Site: brandenburg
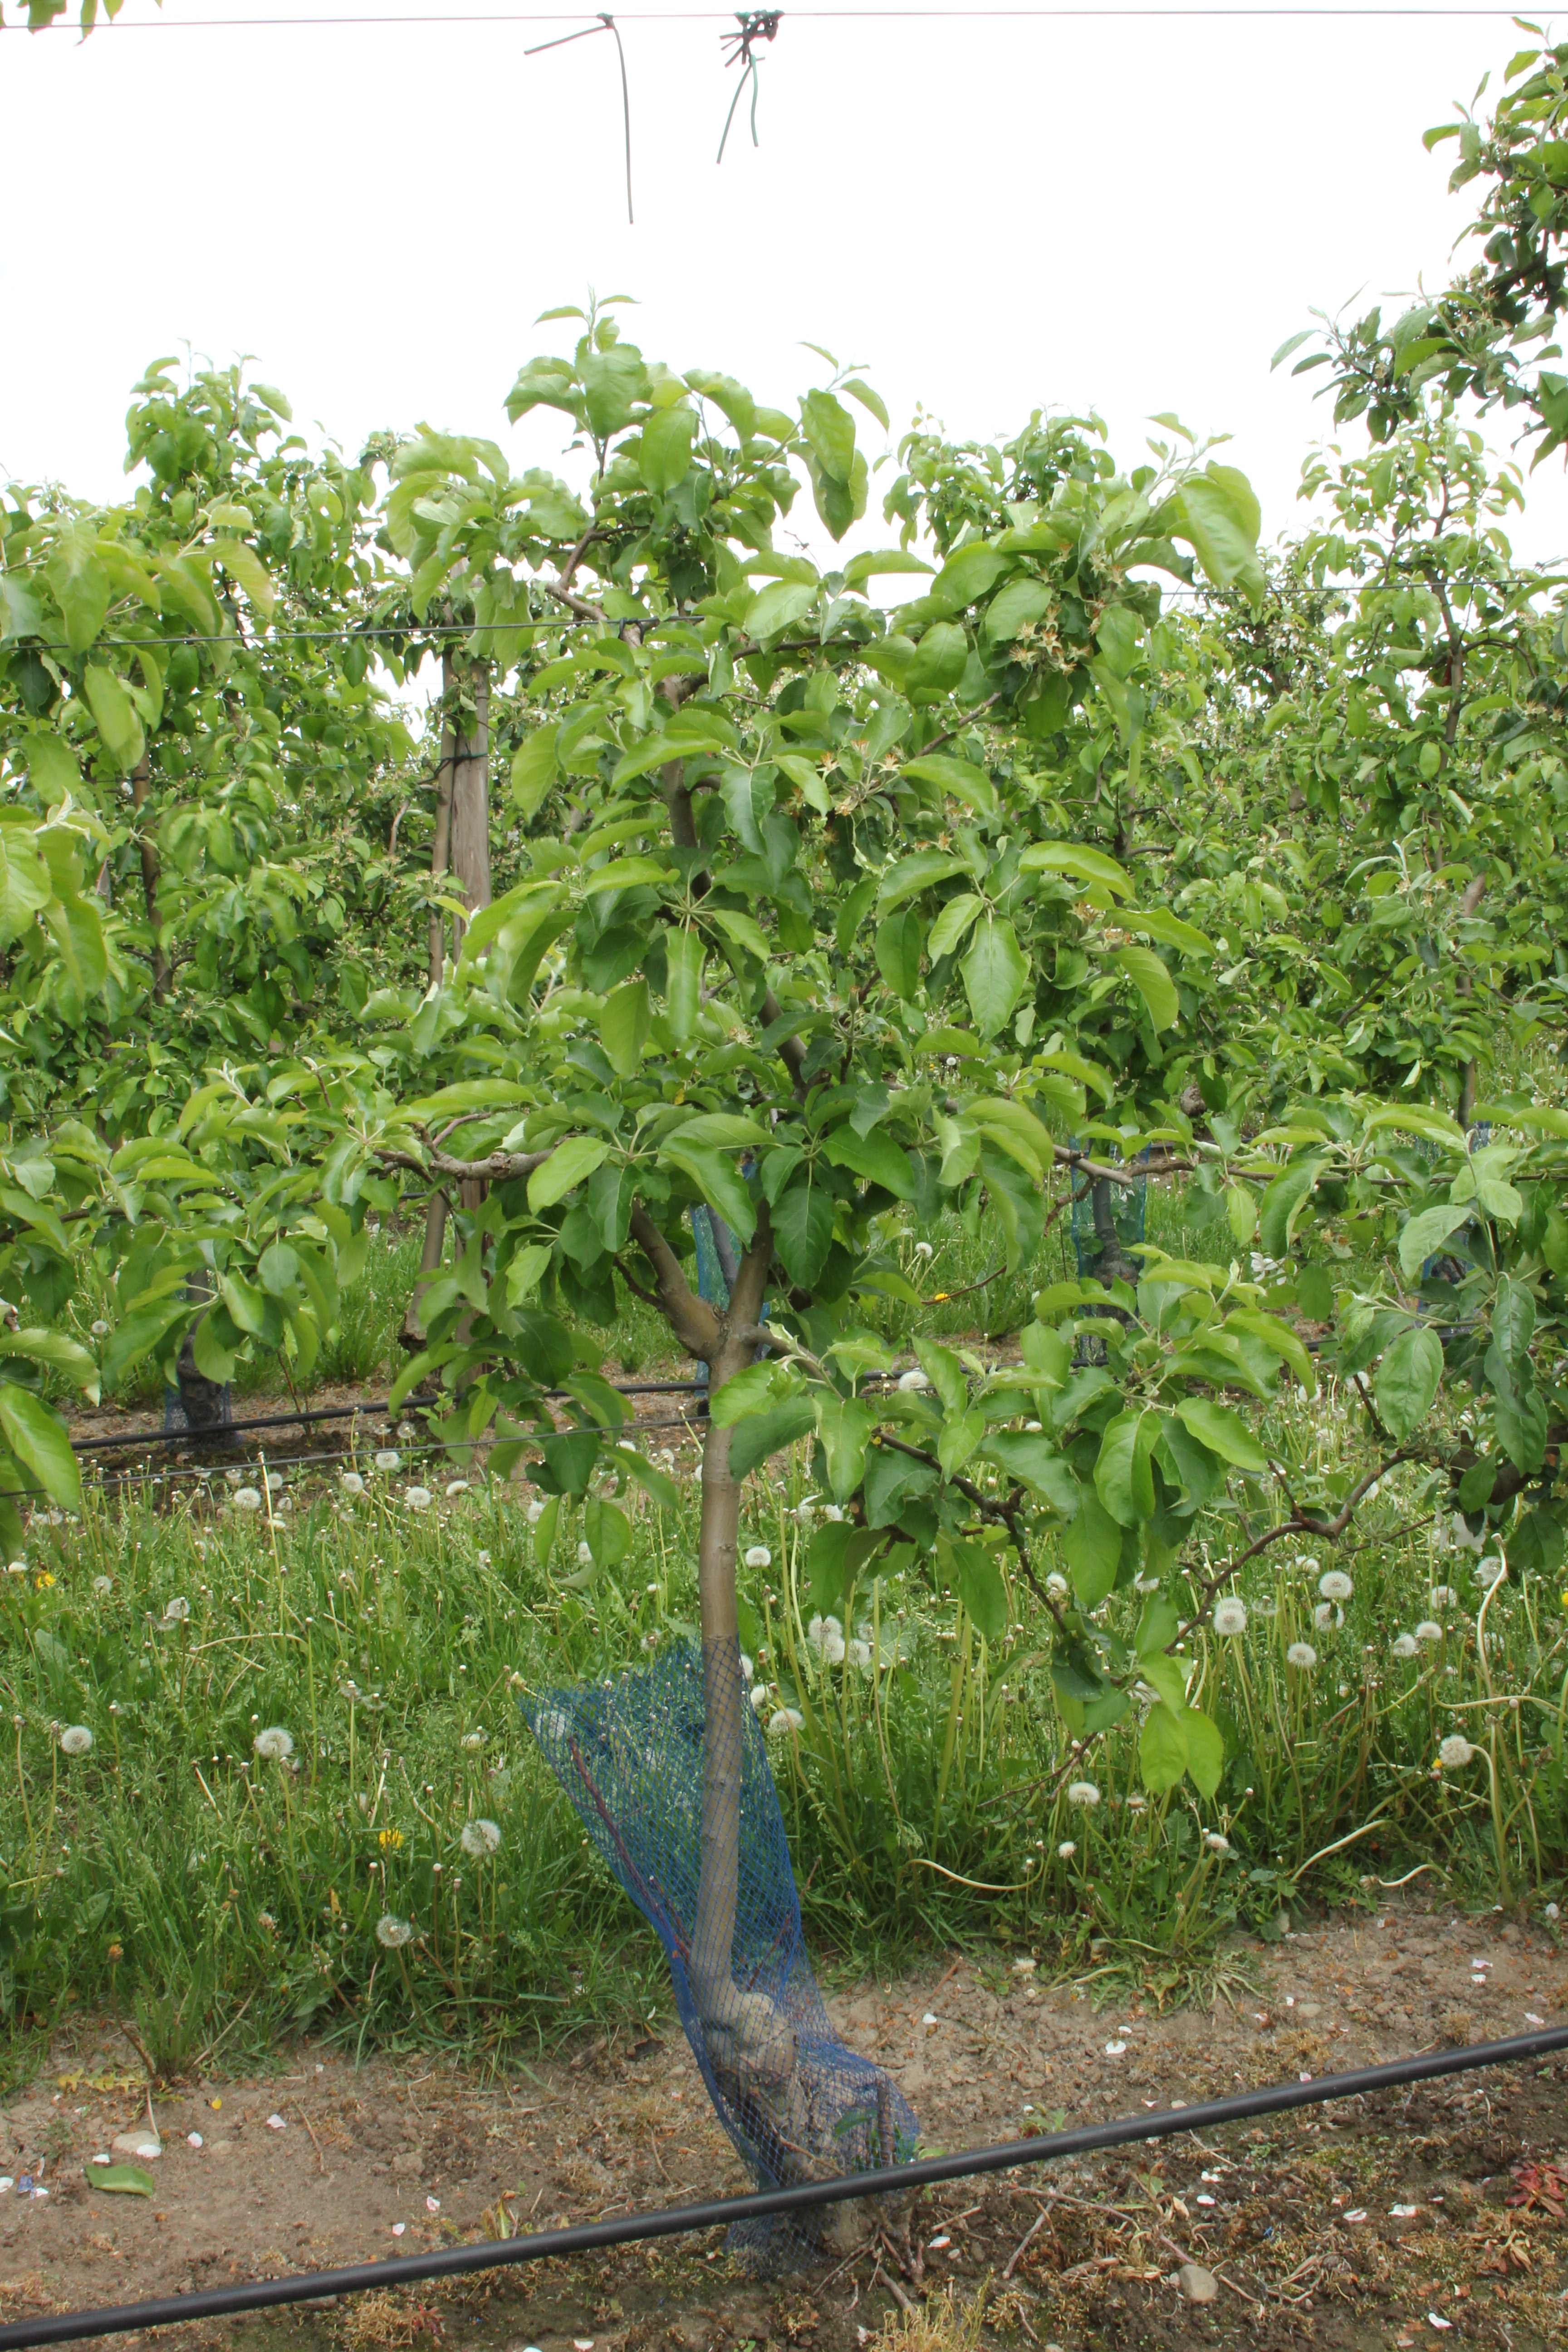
Growth stage (BBCH 67): Flowering